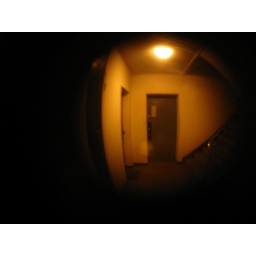
fish eye by door viewer